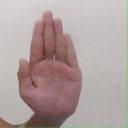
अक्षर: ध